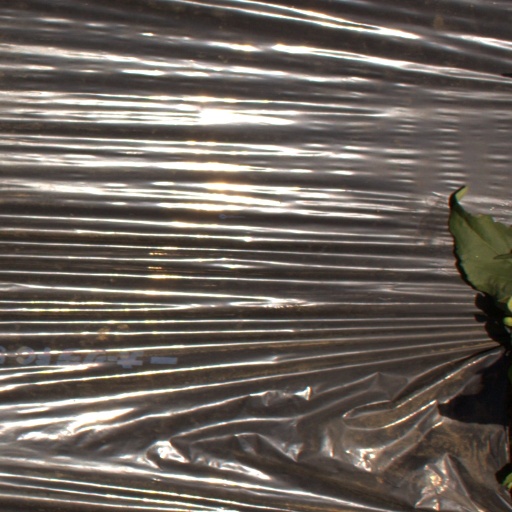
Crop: Jerusalem artichoke